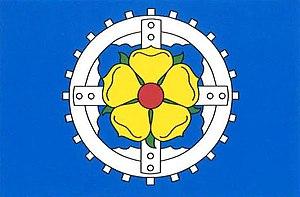
Řídelov est une commune du district de Jihlava, dans la région de Vysočina, en République tchèque. Sa population s'élevait à 84 habitants en 2019.